Church of the Blessed Virgin Mary, Shapwick

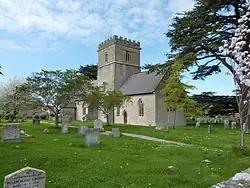

The Church of the Blessed Virgin Mary in Shapwick within the English county of Somerset was consecrated in 1331. It is a Grade II* listed building.